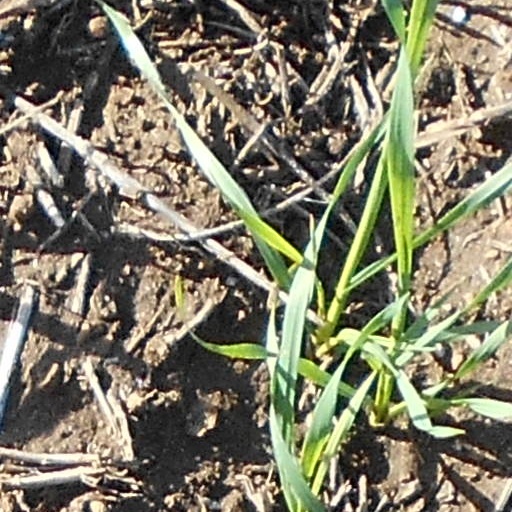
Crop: wheat